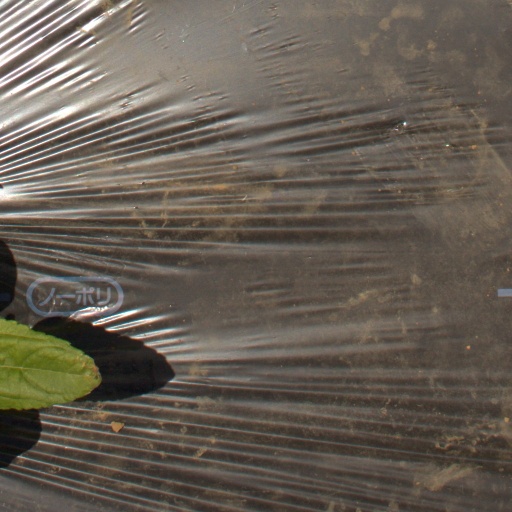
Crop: Jerusalem artichoke